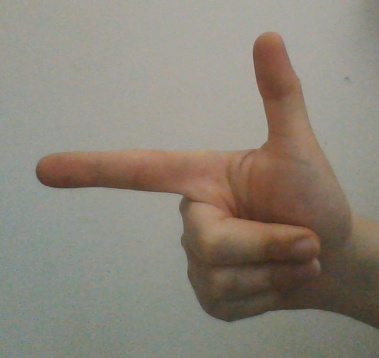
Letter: yaa